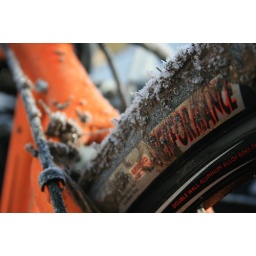
My son left his bike on the car rack over night. I thought the frozen mud might be interesting.